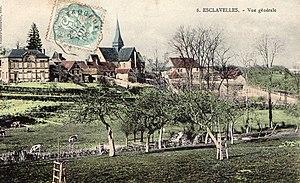
Carte postale du village (oblitération de 1906)
Esclavelles est une commune française située dans le département de la Seine-Maritime en région Normandie.